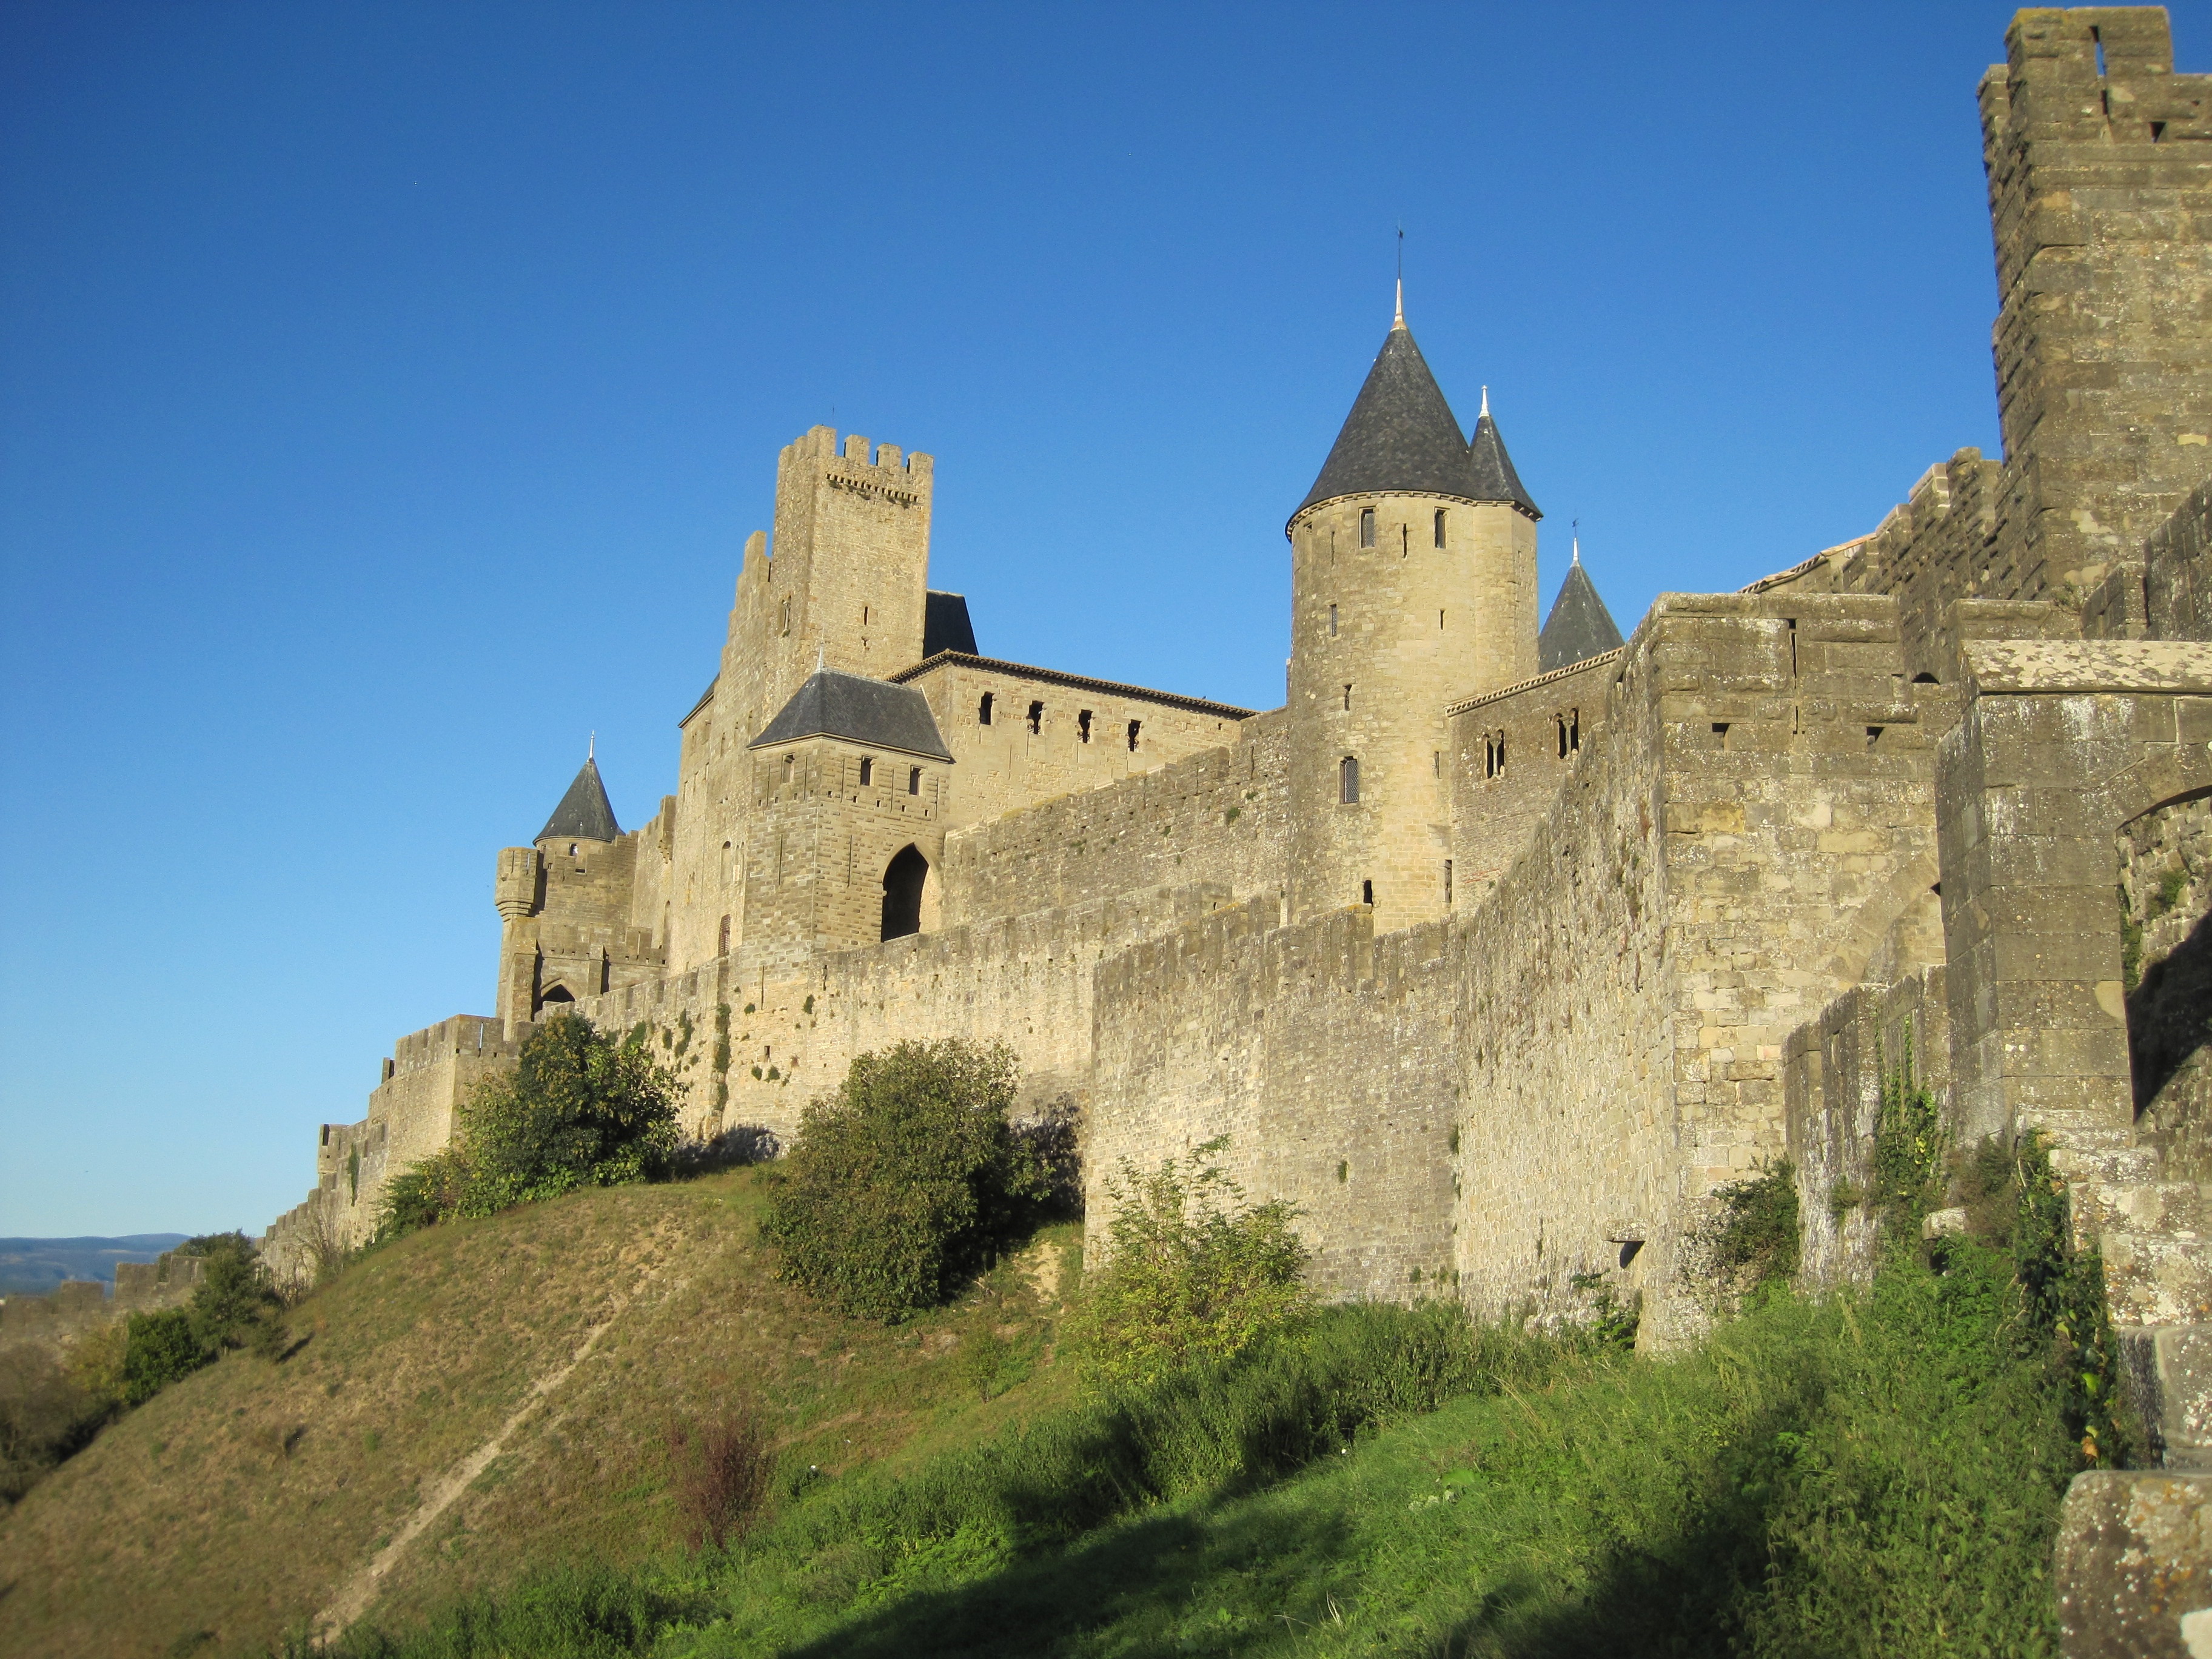
building, chateau, city, france, castle, fortification, ruins, monastery, carcassonne, middle ages, medieval castle, medieval city, historic site, ancient history